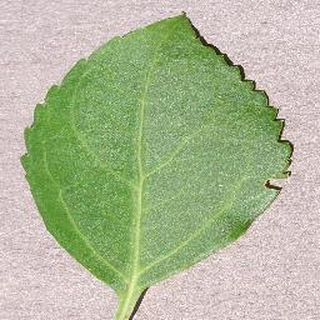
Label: healthy_cherry